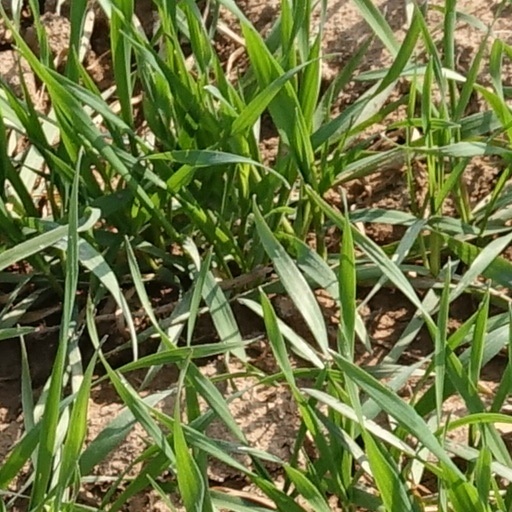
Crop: wheat